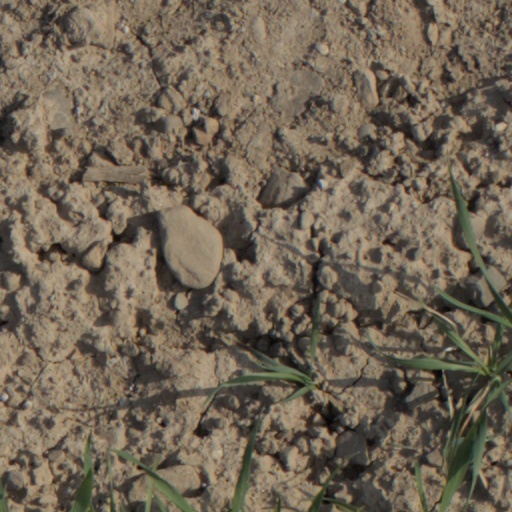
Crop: wheat